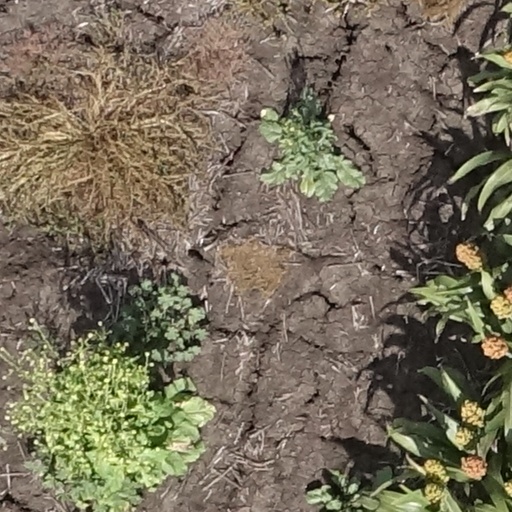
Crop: sorghum